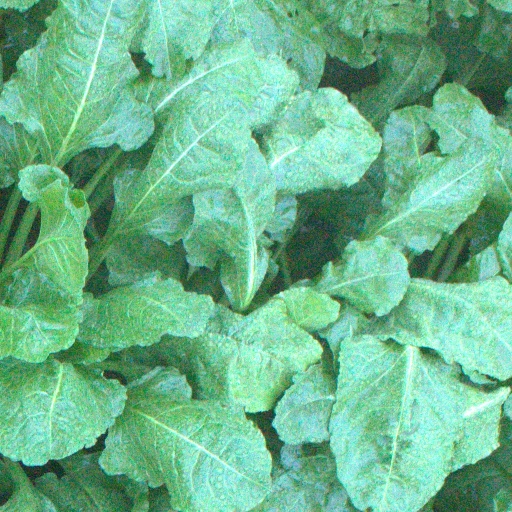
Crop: sugar beet